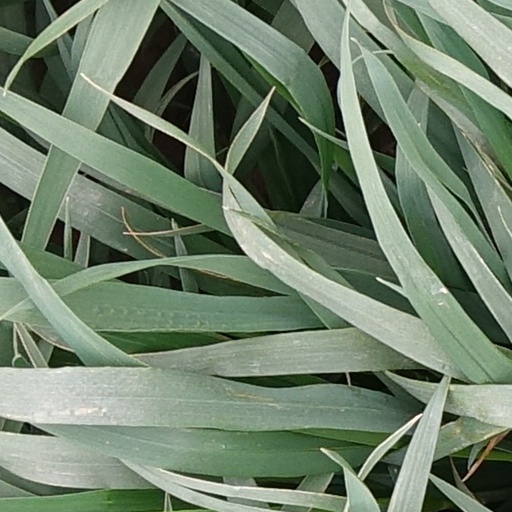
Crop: wheat